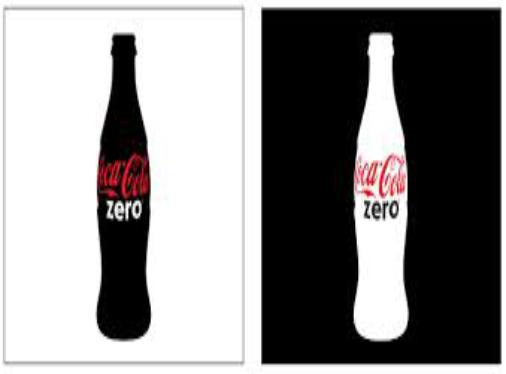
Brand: Coca-Cola Zero
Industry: Food